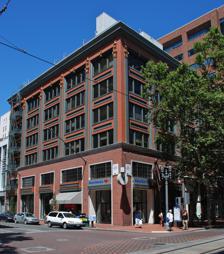
Building: Lumbermen's Building
Country: United States of America
Year built: 1909
Historic building in Portland, Oregon, U.S. United States historic place Lumbermen's Building U.S. National Register of Historic Places Portland Historic Landmark Oregon Trail Building (ex-Lumbermen's Building) in 2011 Show map of Portland, Oregon Show map of Oregon Location 333 SW 5th Avenue Portland, Oregon Coordinates 45°31′16″N 122°40′36″W / 45.521042°N 122.676602°W / 45.521042; -122.676602 Area less than one acre Built 1909 ( 1909 ) Architect David C. Lewis Architectural style Chicago, Early Commercial NRHP reference No. 96000992 Added to NRHP September 12, 1996 The Lumbermen's Building (also known as the Oregon Trail Building ) is an office building located at 333 SW Fifth Avenue in Downtown Portland, Oregon . It was listed on the National Register of Historic Places on September 12, 1996. See also National Register of Historic Places listings in Southwest Portland, Oregon References